Question: Please indicate a possible affordance area of the bench that can be used for sitting on
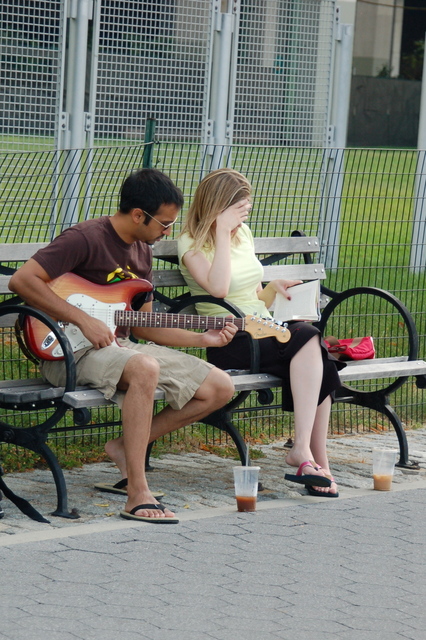
Answer: [4.5, 346.5, 424.5, 409.5]